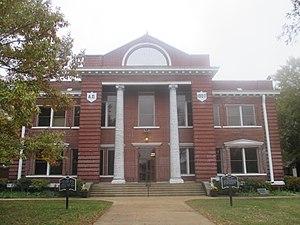
La ville américaine d’Ashdown est le siège du comté de Little River, dans l’Arkansas. Lors du recensement de 2010, sa population s'élevait à 4 781 habitants.